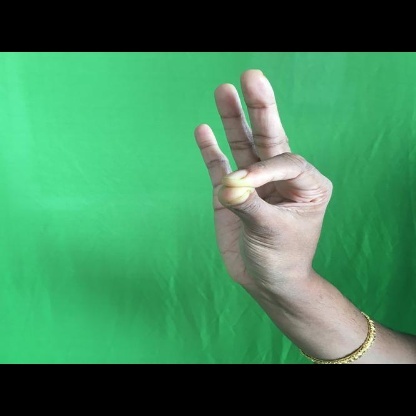
Mudra: Hamsasyam